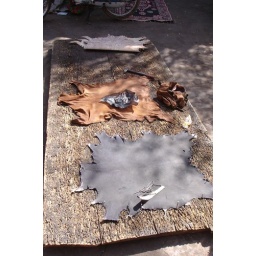
Skins being dried for use in drums, bags or shoes